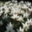
Label: tulip